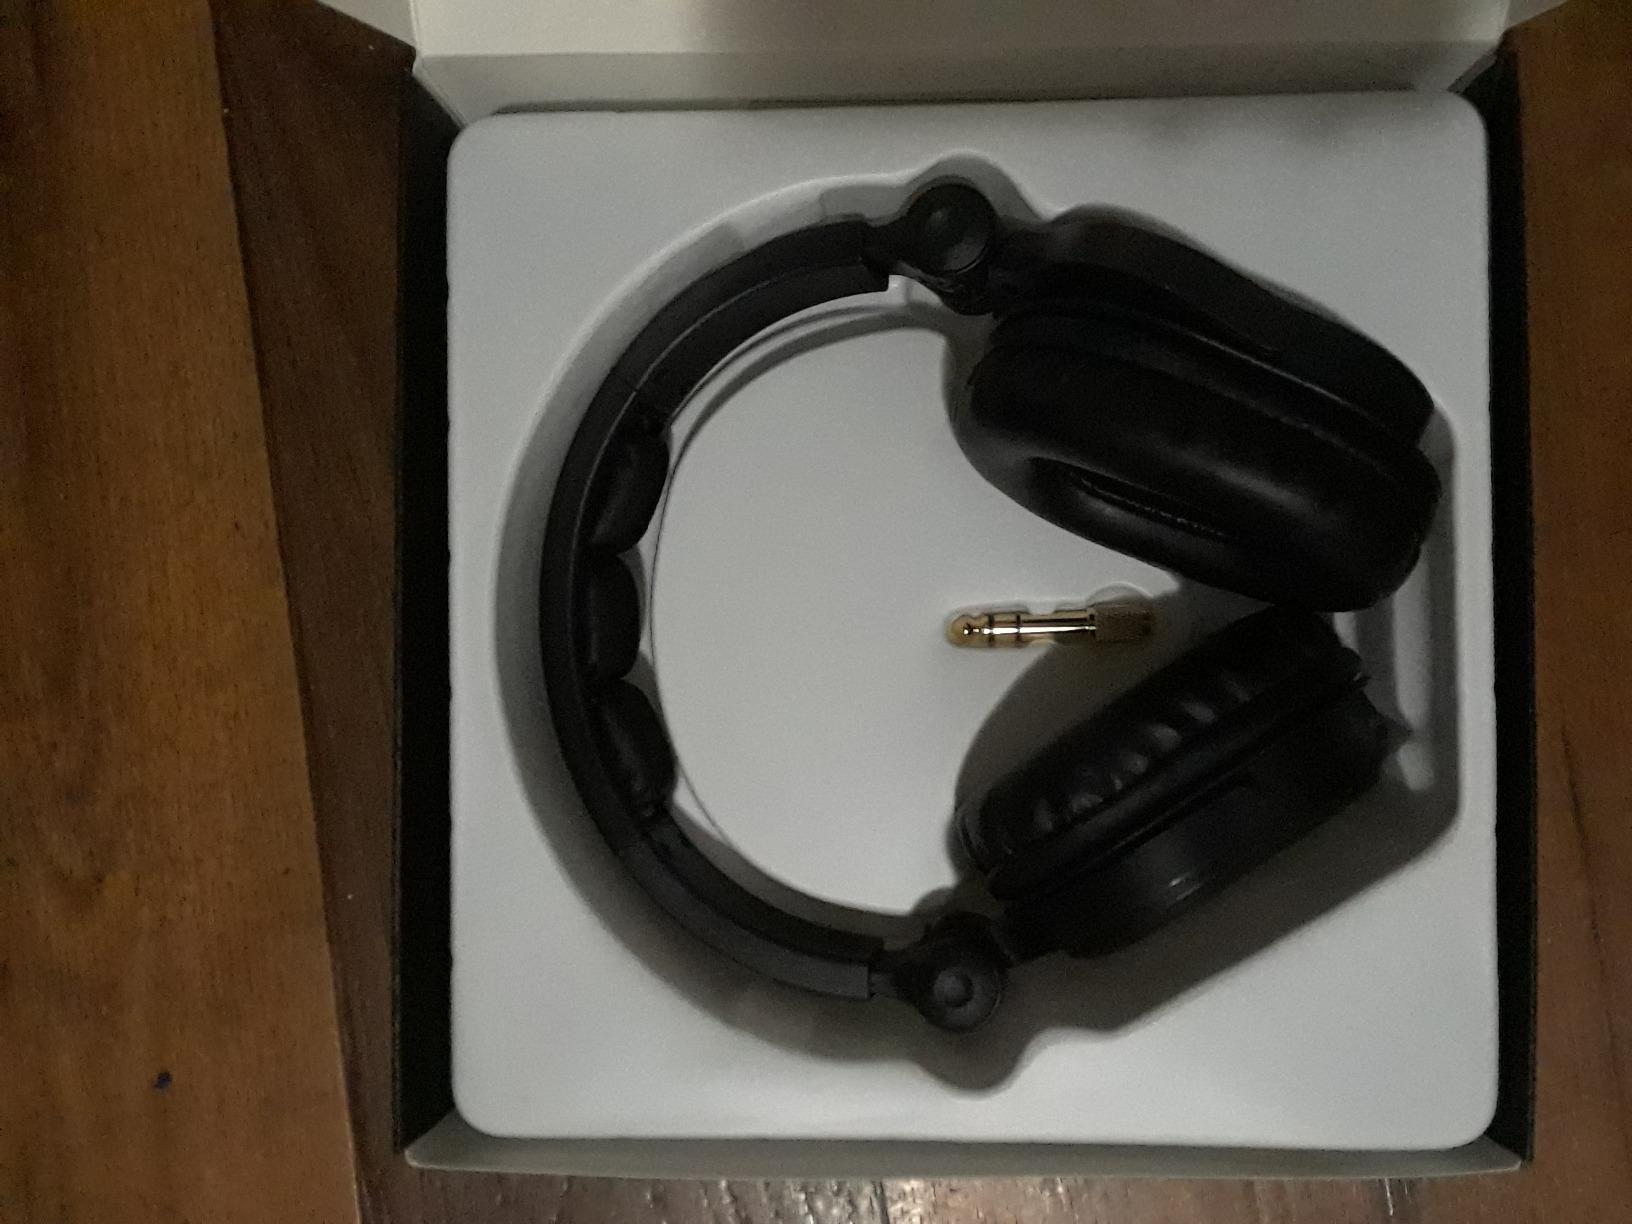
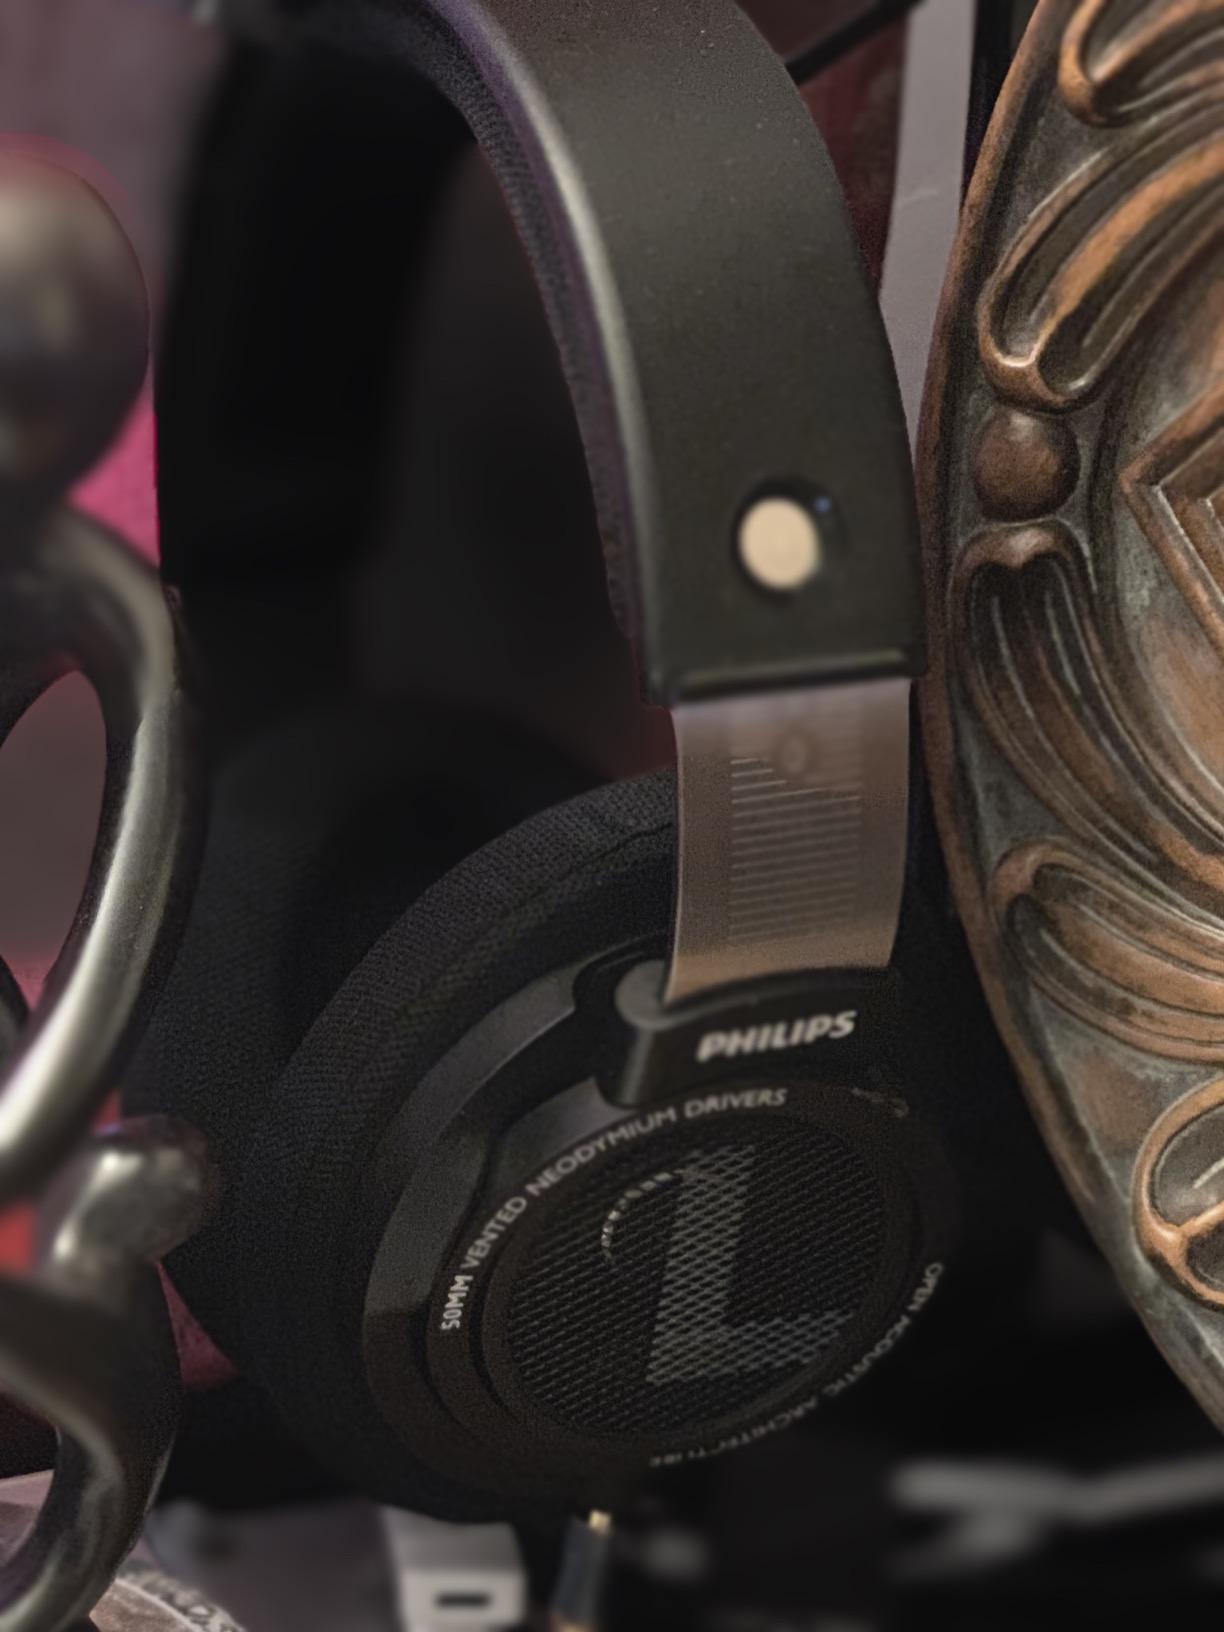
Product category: headphones
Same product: no